Masatoshi Wakabayashi

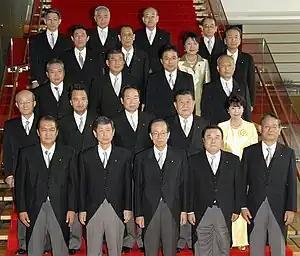
With members of the Yasuo Fukuda Cabinet (26 September 2007)

Wakabayashi became the third Minister of Agriculture, Forestry and Fisheries appointed in Shinzō Abe's first cabinet after Toshikatsu Matsuoka killed himself as a result of financial scandal and Matsuoka's successor Norihiko Akagi resigned due to other financial scandals. He was appointed to the same position again in Abe's first reshuffled cabinet after Takehiko Endo's resignation.